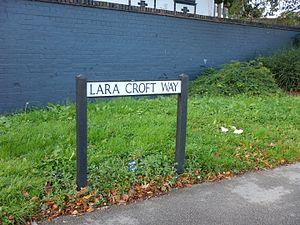
Lara Croft est un personnage de fiction et la protagoniste de la série de jeux vidéo Tomb Raider et de sa série dérivée Lara Croft, toutes deux produites par Square Enix, cette société ayant acheté Eidos Interactive à l'origine de la série Tomb Raider. Lara Croft est présentée comme une archéologue belle, intelligente et athlétique, qui s'aventure de par le monde dans d'anciennes tombes ou ruines pleines de danger. Créé par Toby Gard alors qu'il travaille pour le développeur anglais Core Design, le personnage fait sa première apparition dans le jeu Tomb Raider, en 1996. Elle fait alors également des apparitions dans des suites de jeux vidéo, des adaptations imprimées, une mini-série d'animation, trois longs métrages, incarnée deux fois par Angelina Jolie puis plus récemment par Alicia Vikander, ainsi que dans des produits dérivés. Lara Croft est aussi utilisée dans des promotions de tierces parties, publicités télévisées et imprimées comprises, ainsi qu'en tant que porte-parole mannequin. La promotion du personnage inclut une marque de vêtements et d'accessoires, des figurines et des présentations effectuées par des mannequins.